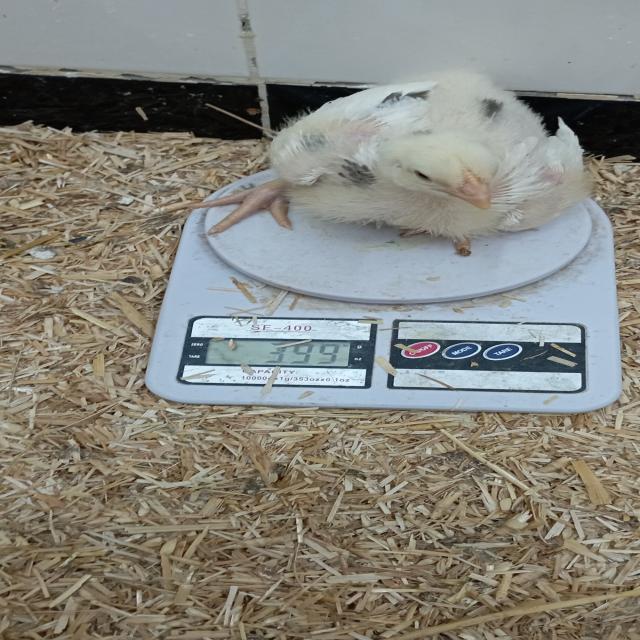
Weight: 399 g